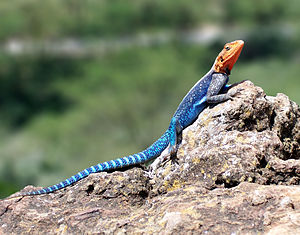
Almindelig agam / Galleri
Almindelig agam er en øgle i agamfamilien der lever i Afrika syd for Sahara. Den kaldes også andre navne som regnbuefirben og rødhovedet klippeagam, men disse betegnelser også er set brugt om andre agam-arter.